The Barren Grounds

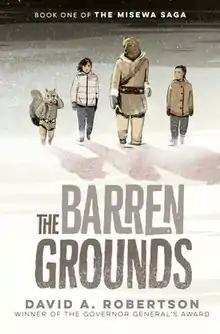

The Barren Grounds is a middle-grade children's book by David A. Robertson, published September 8, 2020 by Puffin Books. The publisher has named it a juxtaposition between traditional Indigenous stories and C.S. Lewis's "The Chronicles of Narnia."